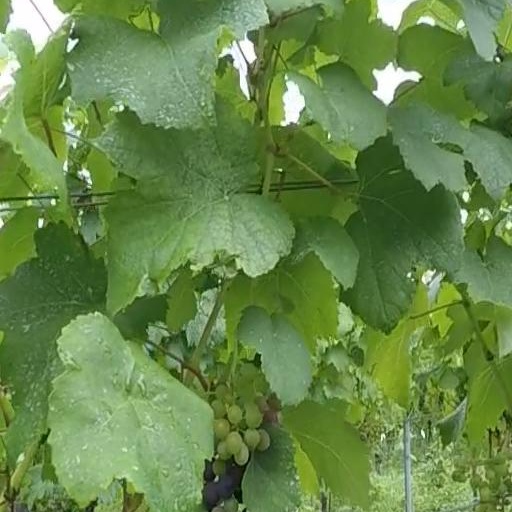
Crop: grape